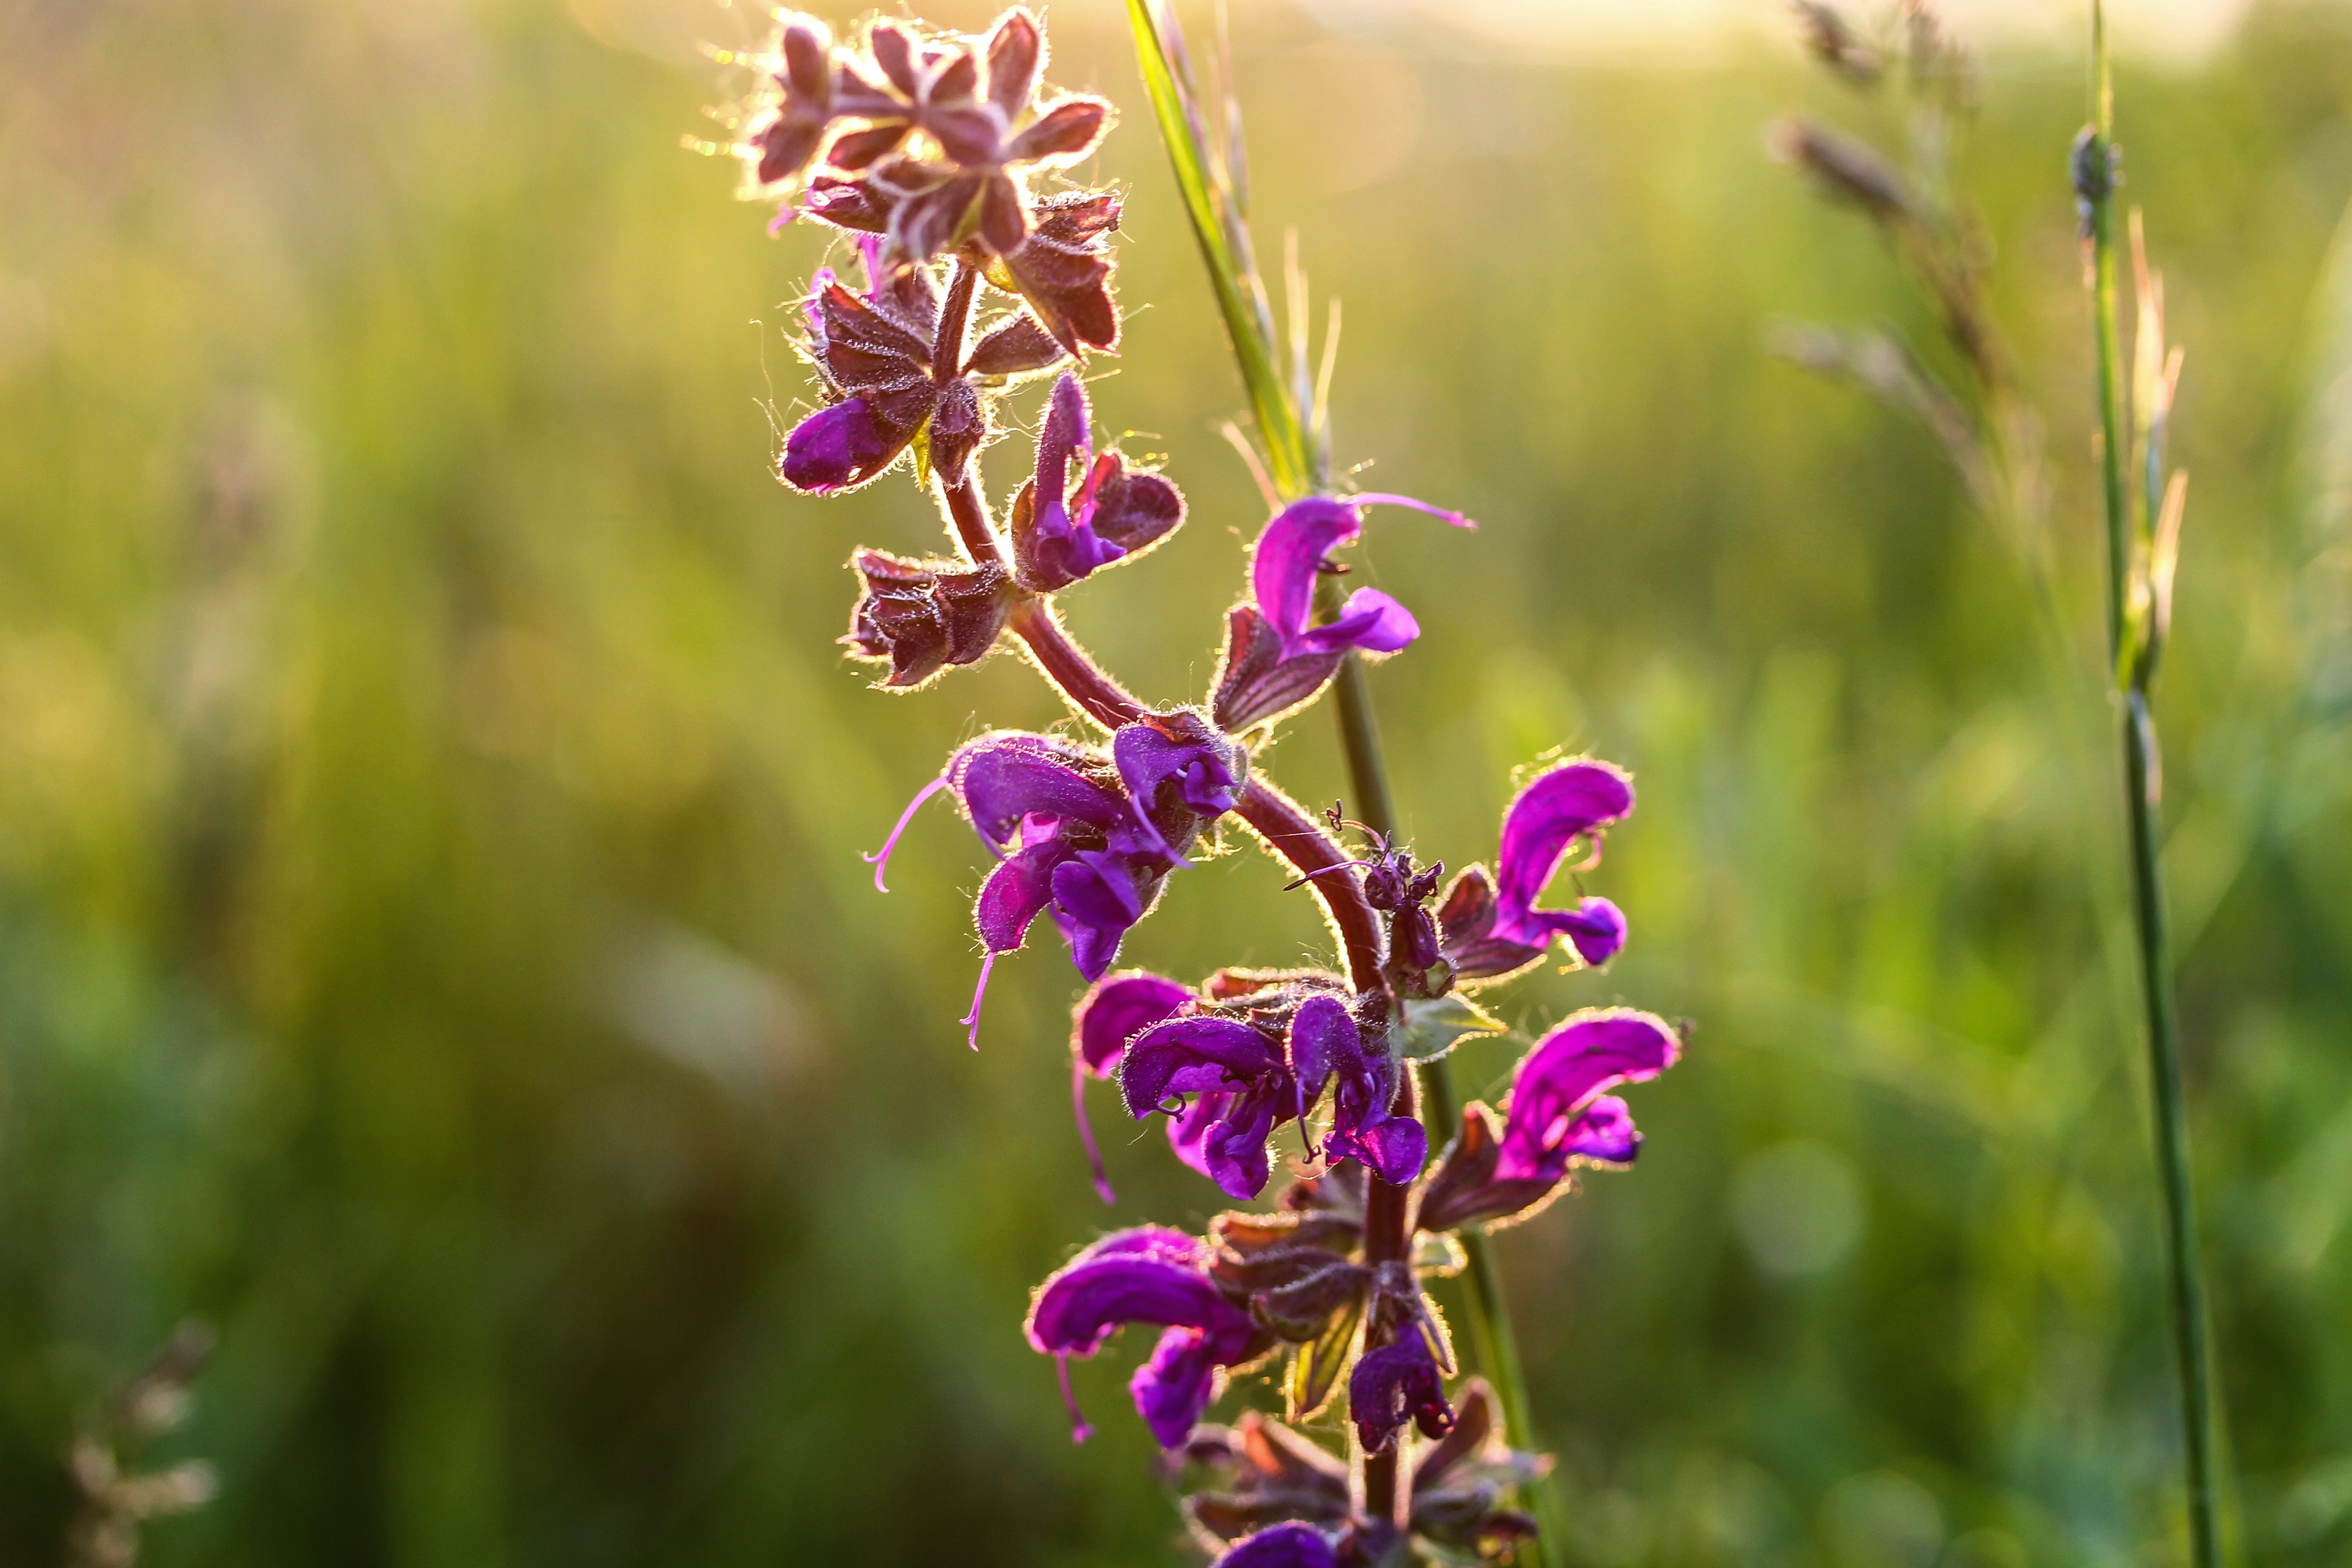
nature, blossom, plant, field, meadow, flower, herb, botany, flora, lavender, orchid, wildflower, lights, salvia, purple flower, macro photography, flowering plant, plant stem, land plant, english lavender